Brunswick Fire Station and Flats

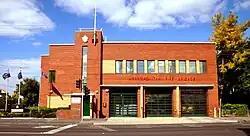
Brunswick Fire Station

The Brunswick Fire Station and Flats, located at 24 Blyth Street, Brunswick, Victoria, Australia, was constructed in 1937–1938. Designed by Seabrook and Fildes, it was the first fire station commissioned by the Melbourne Metropolitan Fire Brigade to embrace a Modernist ideology.